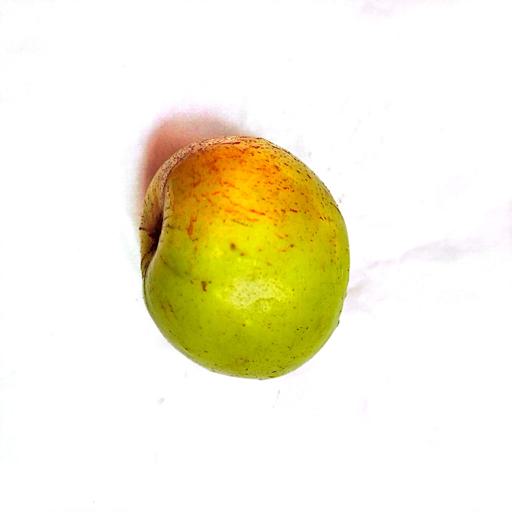
Label: healthy